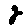
Label: 2